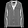
Label: Shirt